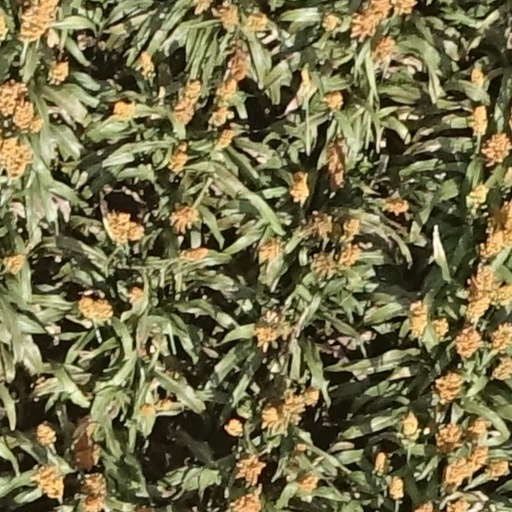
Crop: sorghum